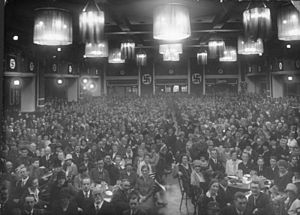
Weimarrepublikken / Weimarrepublikkens historie / Første kriseår 1919-1923 / Ølstuekuppet
NSDAP-møde i Bürgerbräukeller, ca. 1923
Weimarrepublikken er det uofficielle navn på Det tyske rige for perioden fra 1918 til 1933.